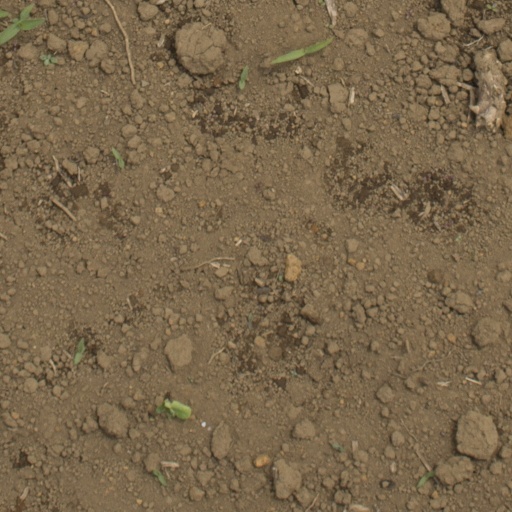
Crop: Jerusalem artichoke